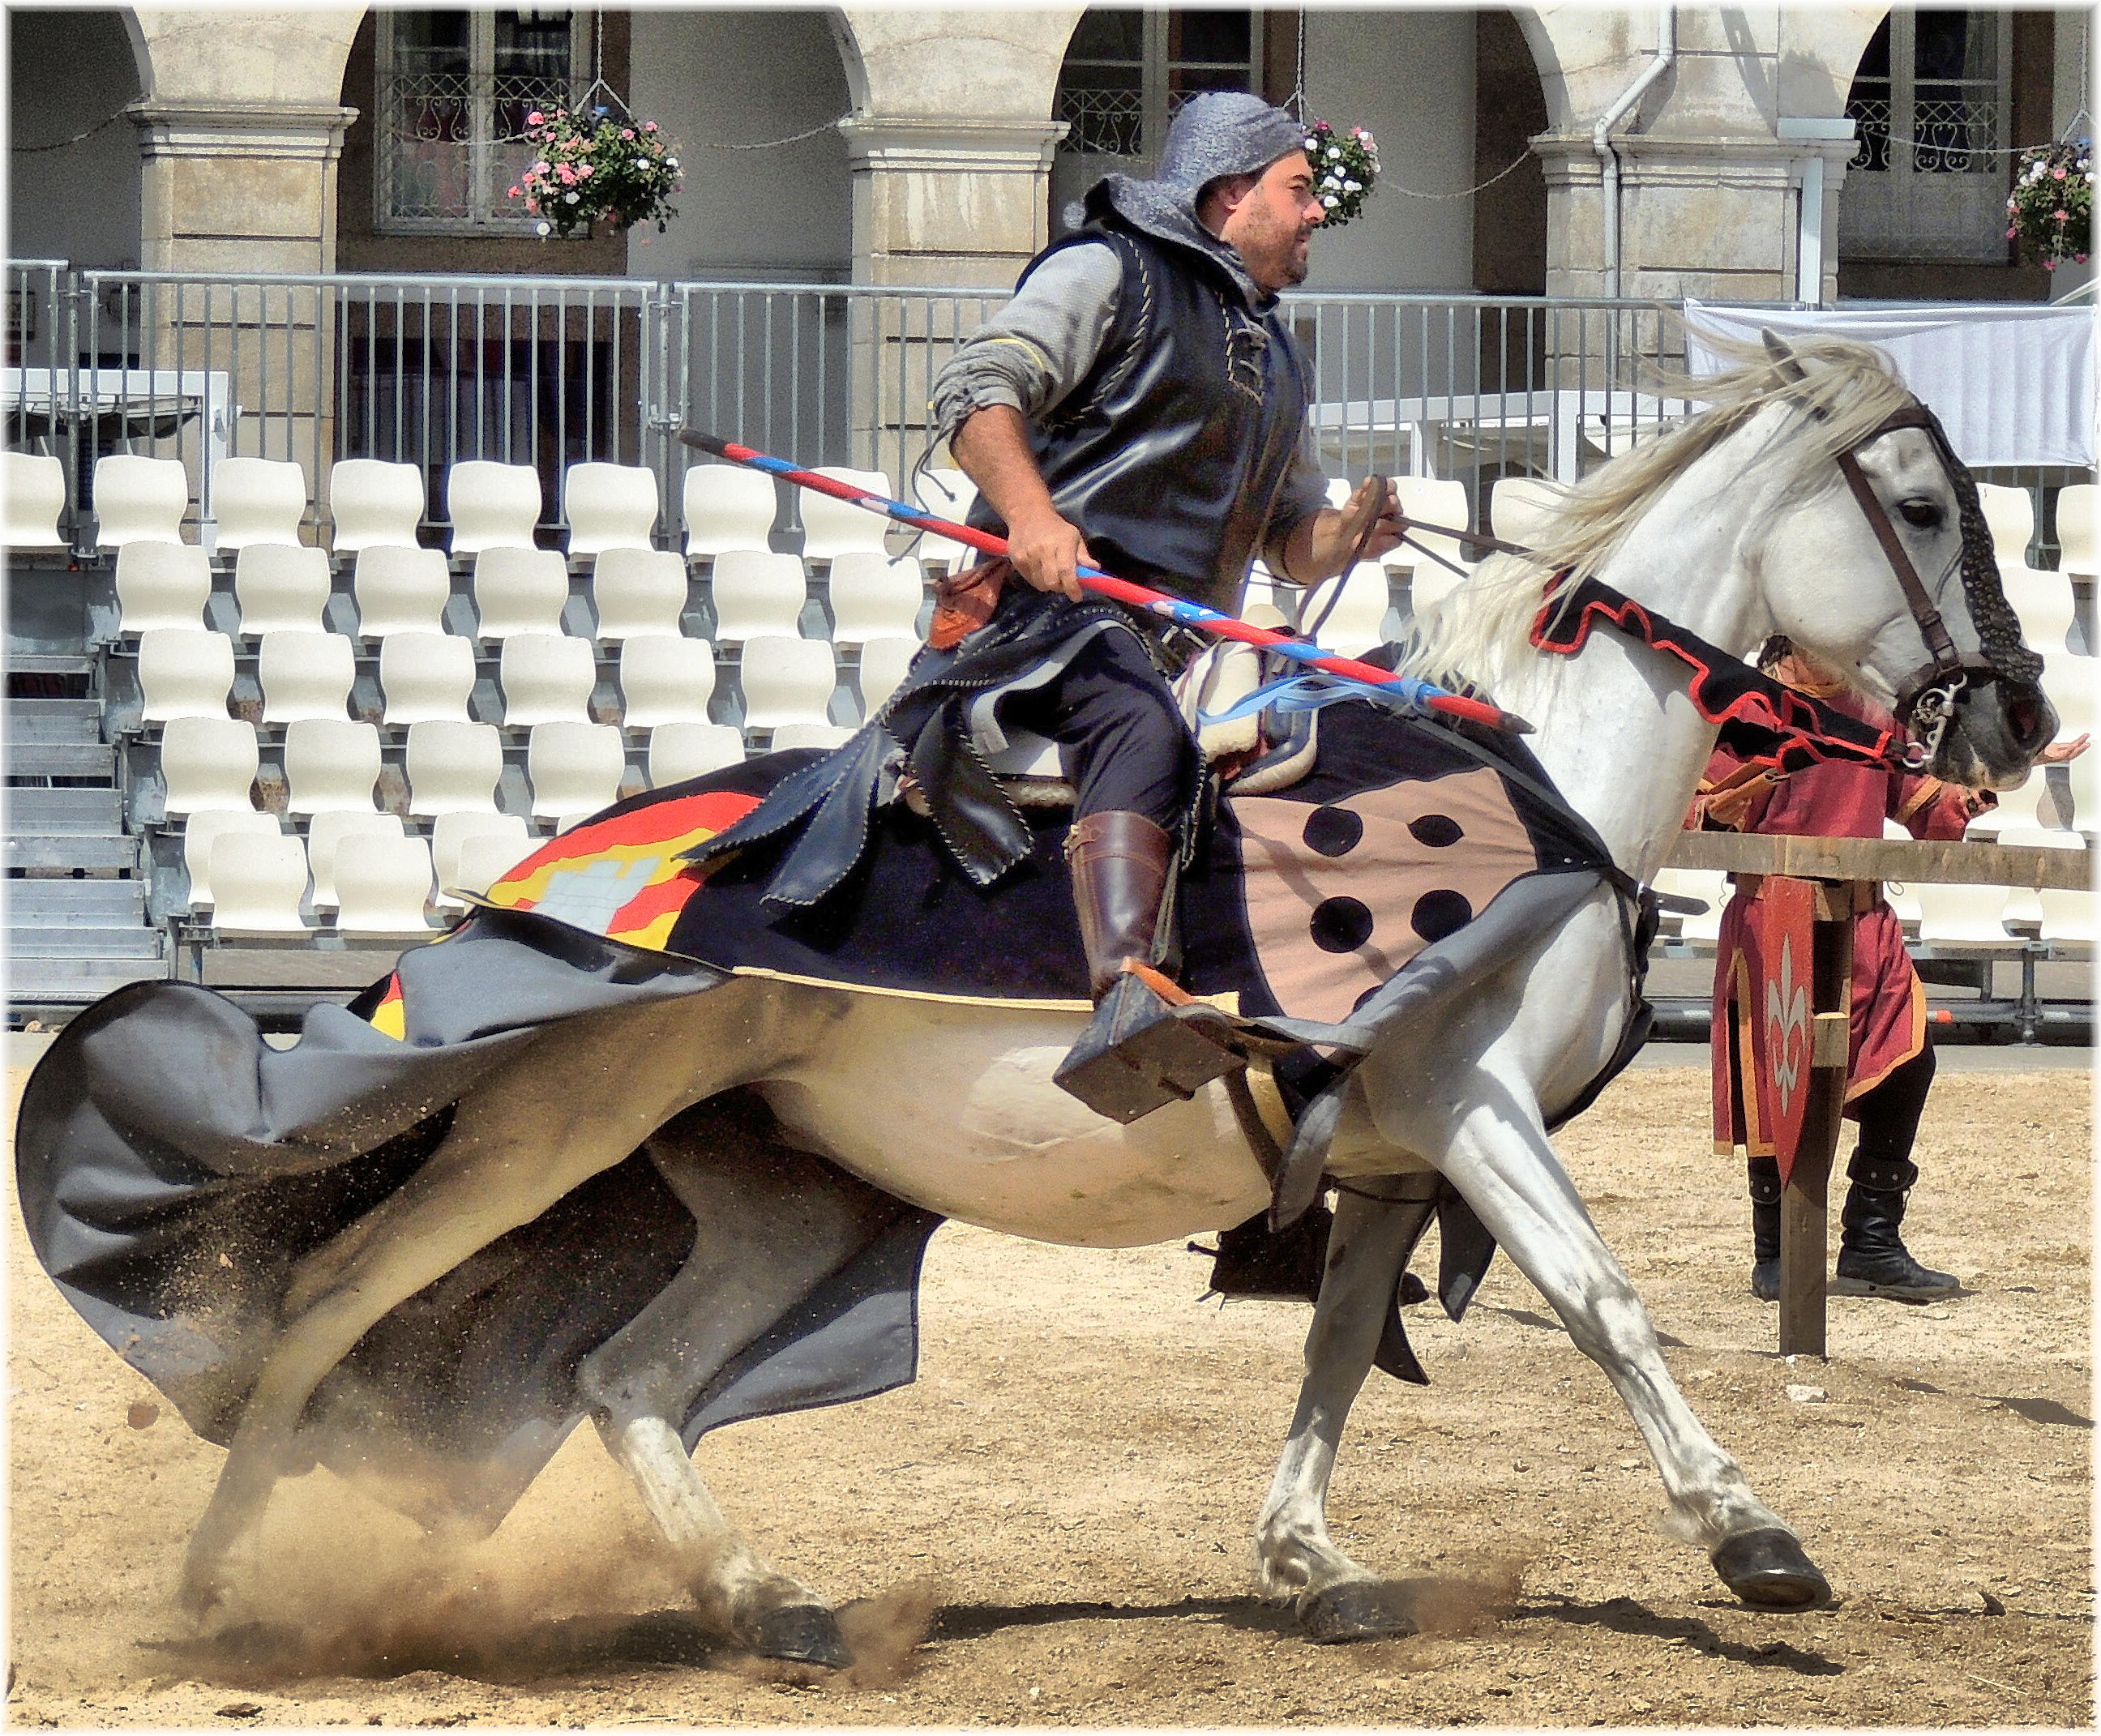
horse, stallion, sports, jockey, rodeo, western riding, equestrianism, pack animal, eventing, barrel racing, horse like mammal, horse harness, animal sports, english riding, equestrian sport, reining, animal training, charreada